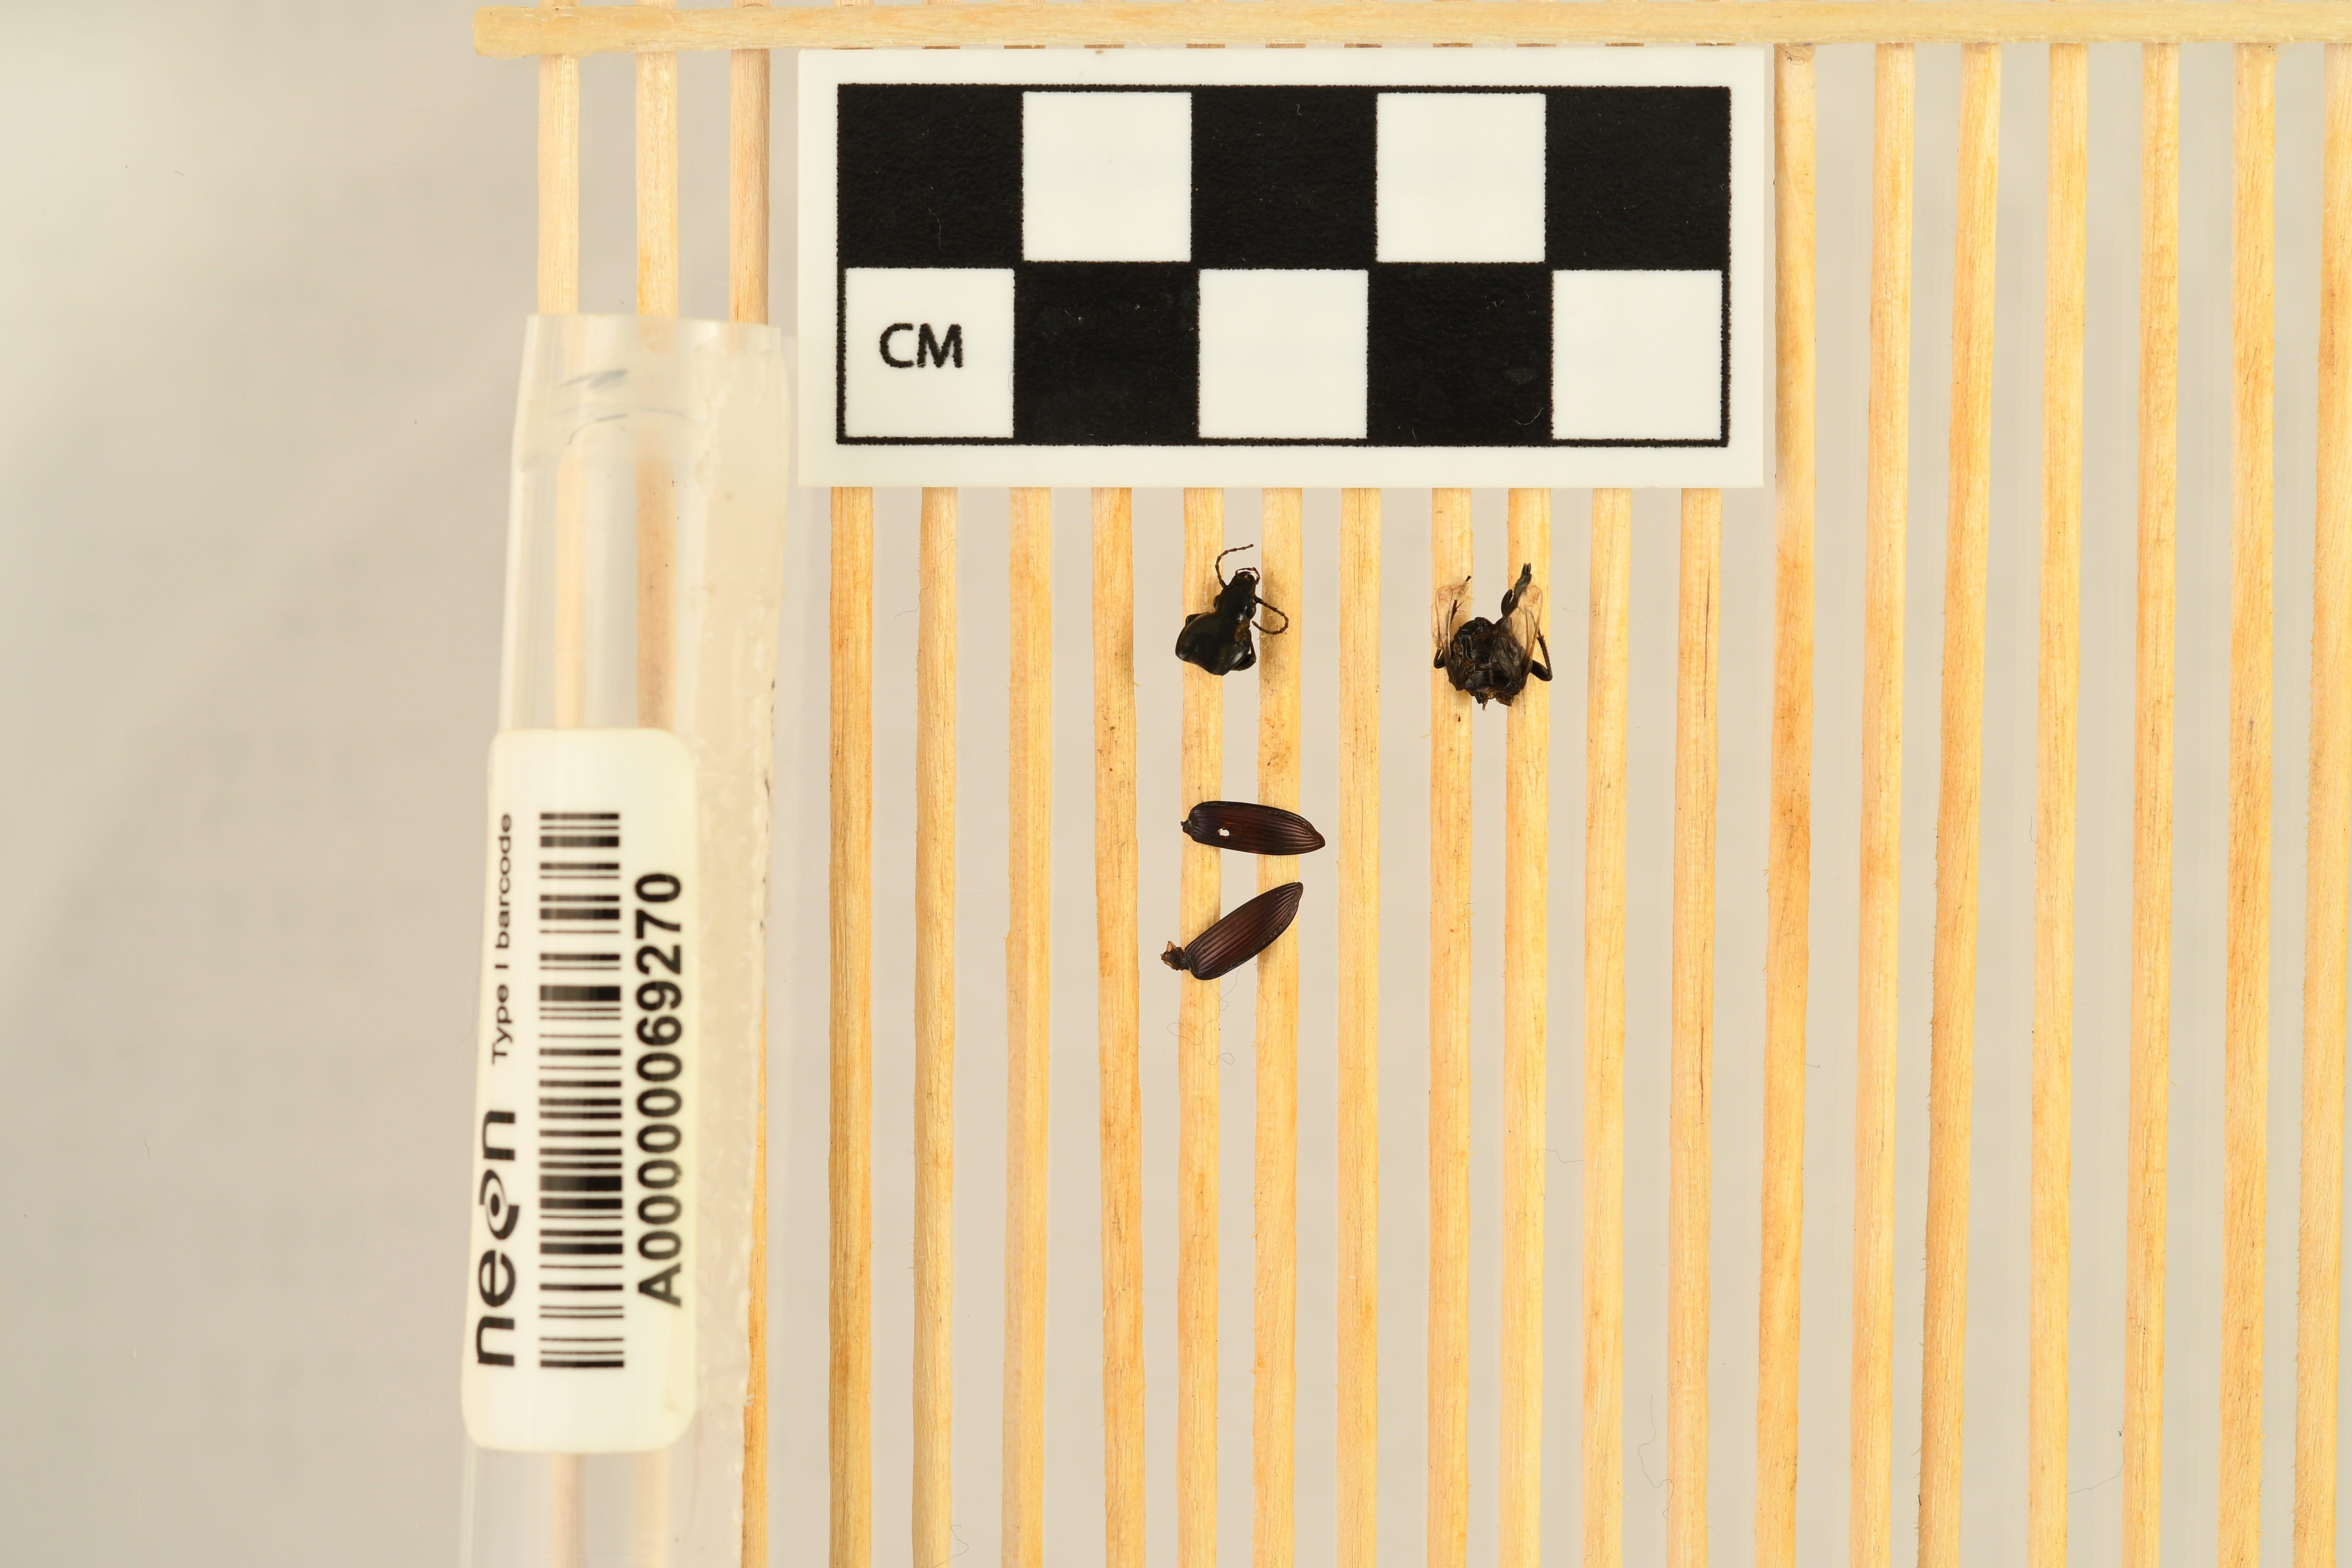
Pterostichus trinarius — Blandy Experimental Farm NEON, plot BLAN_011. Beetle 1, ElytraLength: 0.7728 cm (lying flat: No)

Pterostichus trinarius — Blandy Experimental Farm NEON, plot BLAN_011. Beetle 1, ElytraWidth: 0.3676 cm (lying flat: No)

Pterostichus trinarius — Blandy Experimental Farm NEON, plot BLAN_011. Beetle 1, ElytraLength: 0.7527 cm (lying flat: No)

Pterostichus trinarius — Blandy Experimental Farm NEON, plot BLAN_011. Beetle 1, ElytraWidth: 0.3568 cm (lying flat: No)

Pterostichus trinarius — Blandy Experimental Farm NEON, plot BLAN_011. Beetle 1, ElytraLength: 0.7238 cm (lying flat: No)

Pterostichus trinarius — Blandy Experimental Farm NEON, plot BLAN_011. Beetle 1, ElytraWidth: 0.1789 cm (lying flat: No)